Attack on Convoy BN 7

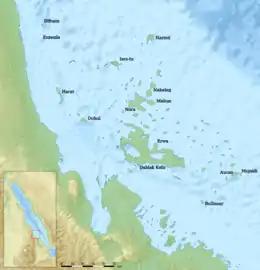

In the early hours of 21 October, "Kimberley" continued to sail at maximum speed and at 03:50 sighted smoke ahead, apparently from two ships retiring at high speed. At 05:40, off Harmil Island, lookouts on "Kimberley" and "Nullo" spotted each other at distance. Borsini assumed that the ship was "Sauro" and when "Kimberley" opened fire at 05:53, "Nullo" was taken by surprise, not returning fire for four minutes. "Kimberley" closed the range to and at 06:20, "Nullo" scraped a reef, which damaged a propeller and sprung a leak. As "Nullo" rounded Harmil Island at about 06:25, it was hit once in the forward engine room and once in the aft engine room.